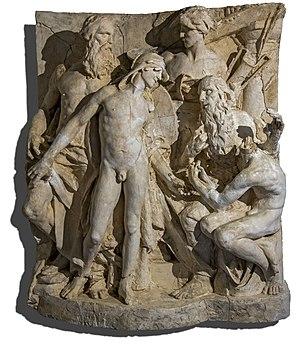
Télémaque est un personnage de la mythologie grecque, fils d'Ulysse et de Pénélope. Il apparaît dans les épopées grecques du Cycle troyen, notamment dans l’Odyssée d'Homère, où il vient en aide à sa mère puis à son père contre les prétendants.
Le musée Ingres-Bourdelle, anciennement musée Ingres, est un musée d'art et d'archéologie installé dans l'ancien hôtel de ville, qui fut le palais épiscopal des évêques de Montauban, construit au XVIIᵉ siècle en France.